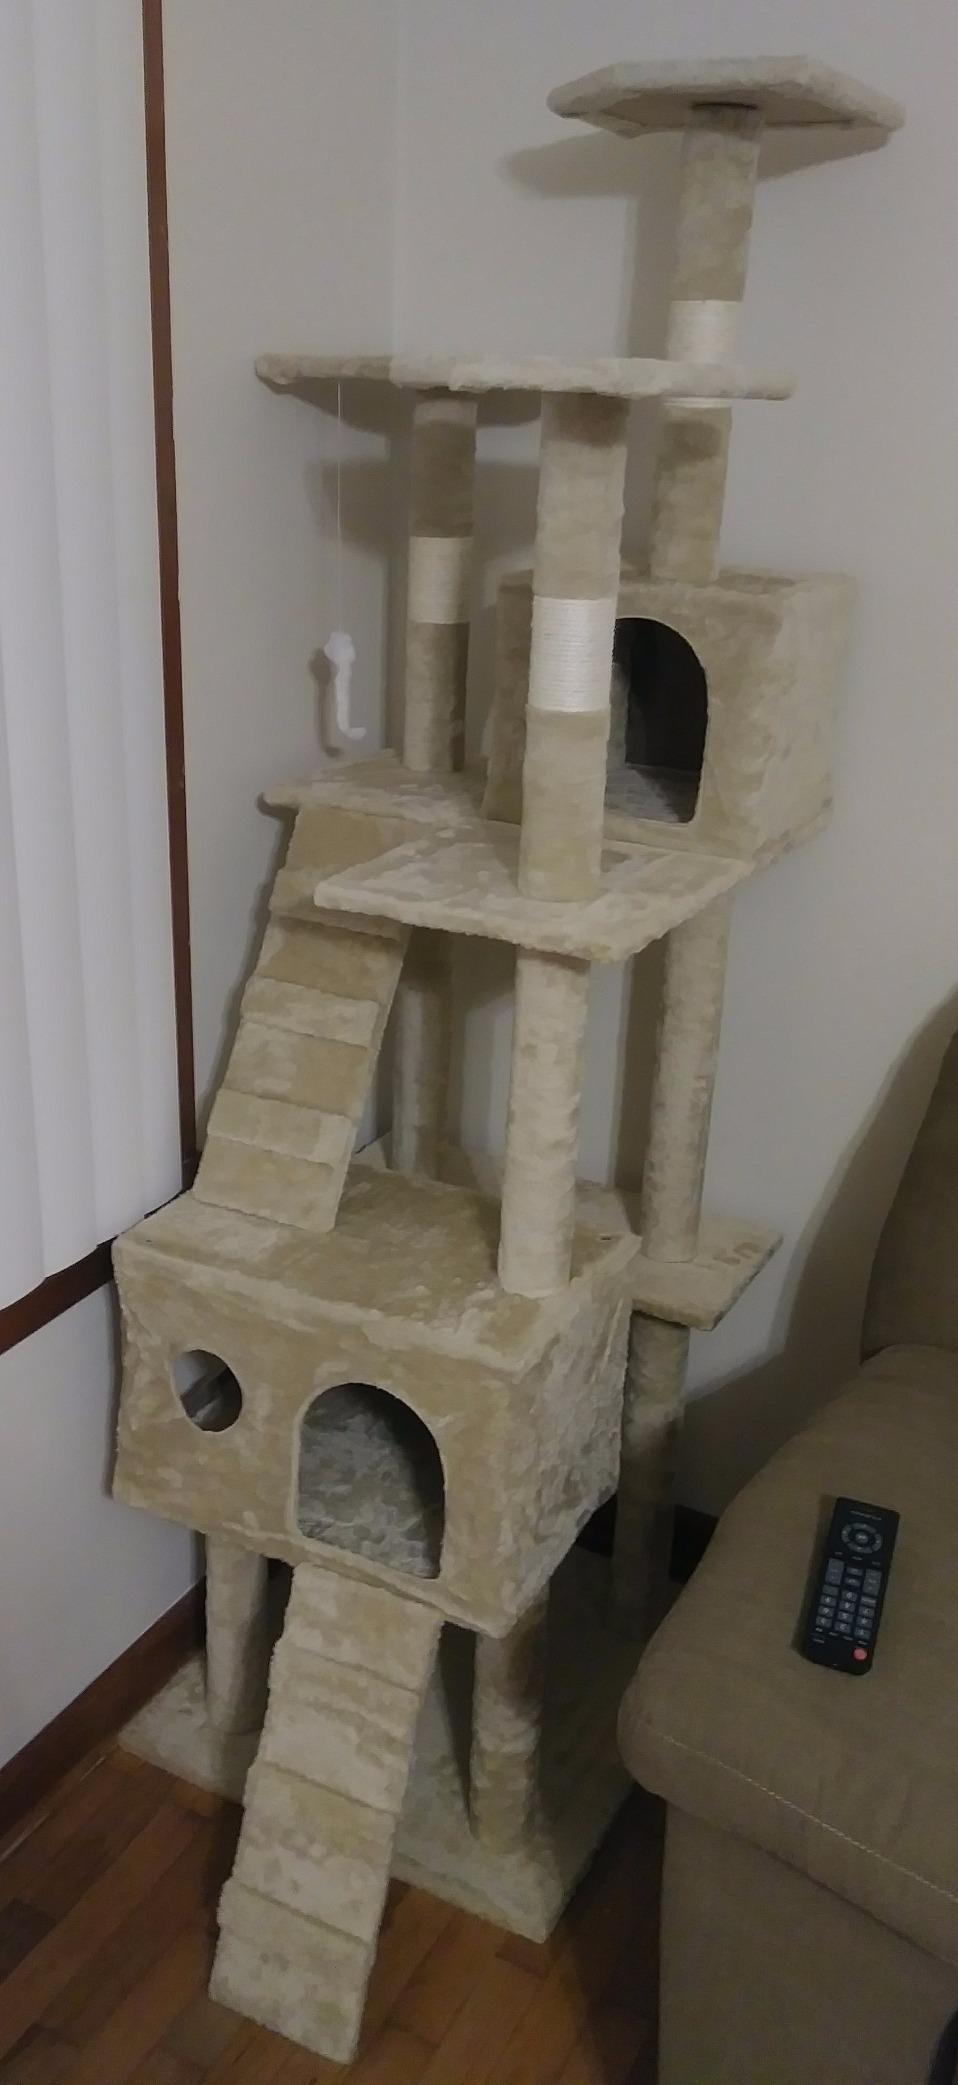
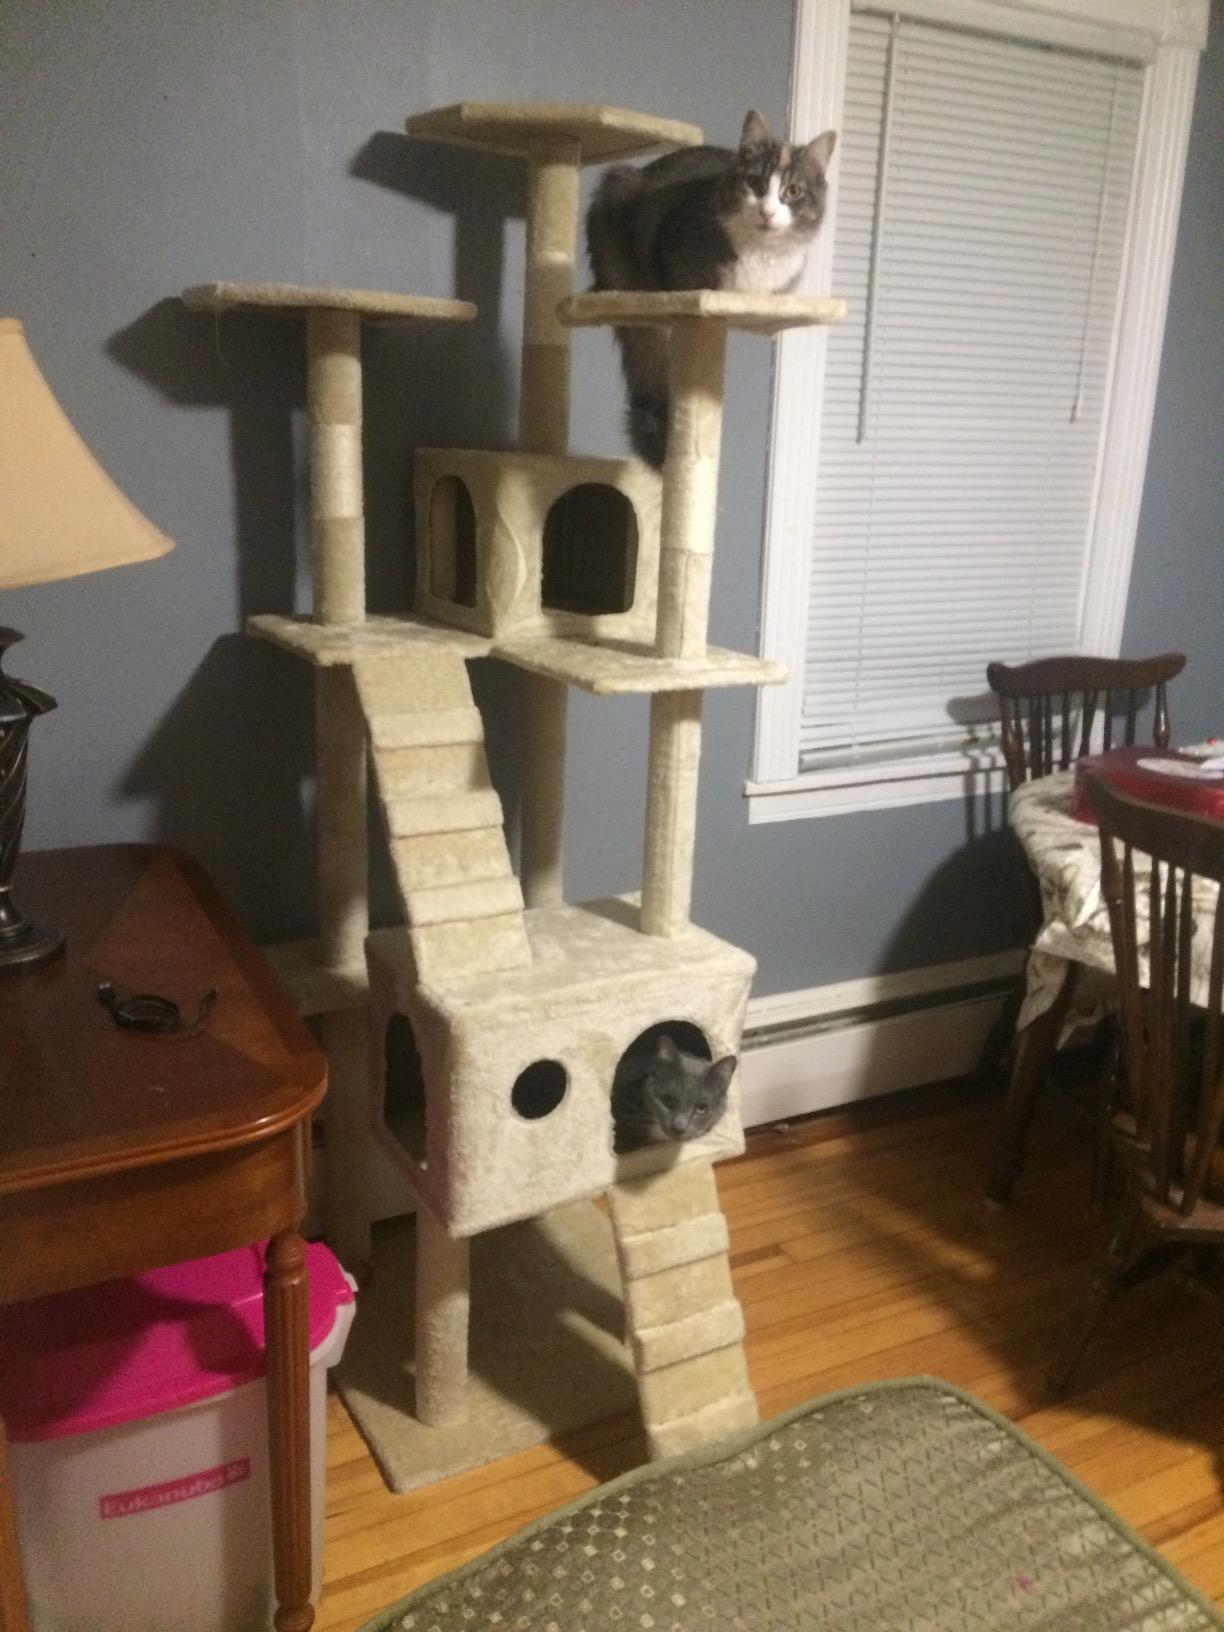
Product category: items_cat tree
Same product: yes